Josip Broz Tito

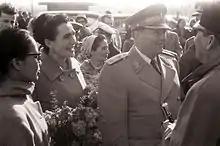
Jovanka Broz and Tito in Postojna, 6 April 1960

In 1966, an agreement with the Holy See, fostered in part by the death in 1960 of the anti-communist archbishop of Zagreb Aloysius Stepinac and shifts in the church's approach to resisting communism originating in the Second Vatican Council, accorded new freedom to the Yugoslav Roman Catholic Church, particularly to catechise and open seminaries. The agreement also eased tensions, which had prevented the naming of new bishops in Yugoslavia since 1945. Holy See and Yugoslavia reconciled their relations and worked together on achieving peace in Vietnam. Tito's new socialism met opposition from traditional communists culminating in a conspiracy headed by Aleksandar Ranković. Allegedly, the charge on which he was removed from power and expelled from the LCY was that he bugged Tito's working and sleeping quarters as well as those of many other high government officials. For almost 20 years, Ranković was at the head of the State Security Administration (UDBA), as well as Federal Secretary of Internal Affairs. His position as a party whip and Tito's way of controlling and monitoring the government and, to a certain extent, the people bothered many, especially the younger generation of government officials who were working toward a more liberal Yugoslav society. In the same year, Tito declared that communists must henceforth chart Yugoslavia's course by the force of their arguments (implying an abandonment of Leninist orthodoxy and development of liberal socialism).